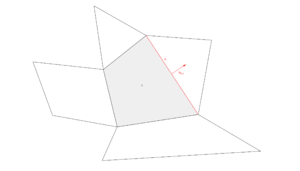
Normale sortante n à une arête sigma d'une maille K
En analyse numérique, la méthode des volumes finis est utilisée pour résoudre numériquement des équations aux dérivées partielles, comme la méthode des différences finies et celle des éléments finis.